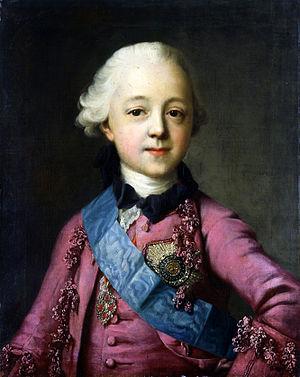
Vigilius Erichsen ou Eriksen est un peintre danois né le 2 septembre 1722 à Copenhague, mort le 25 mai 1782 à Rungstedlund.